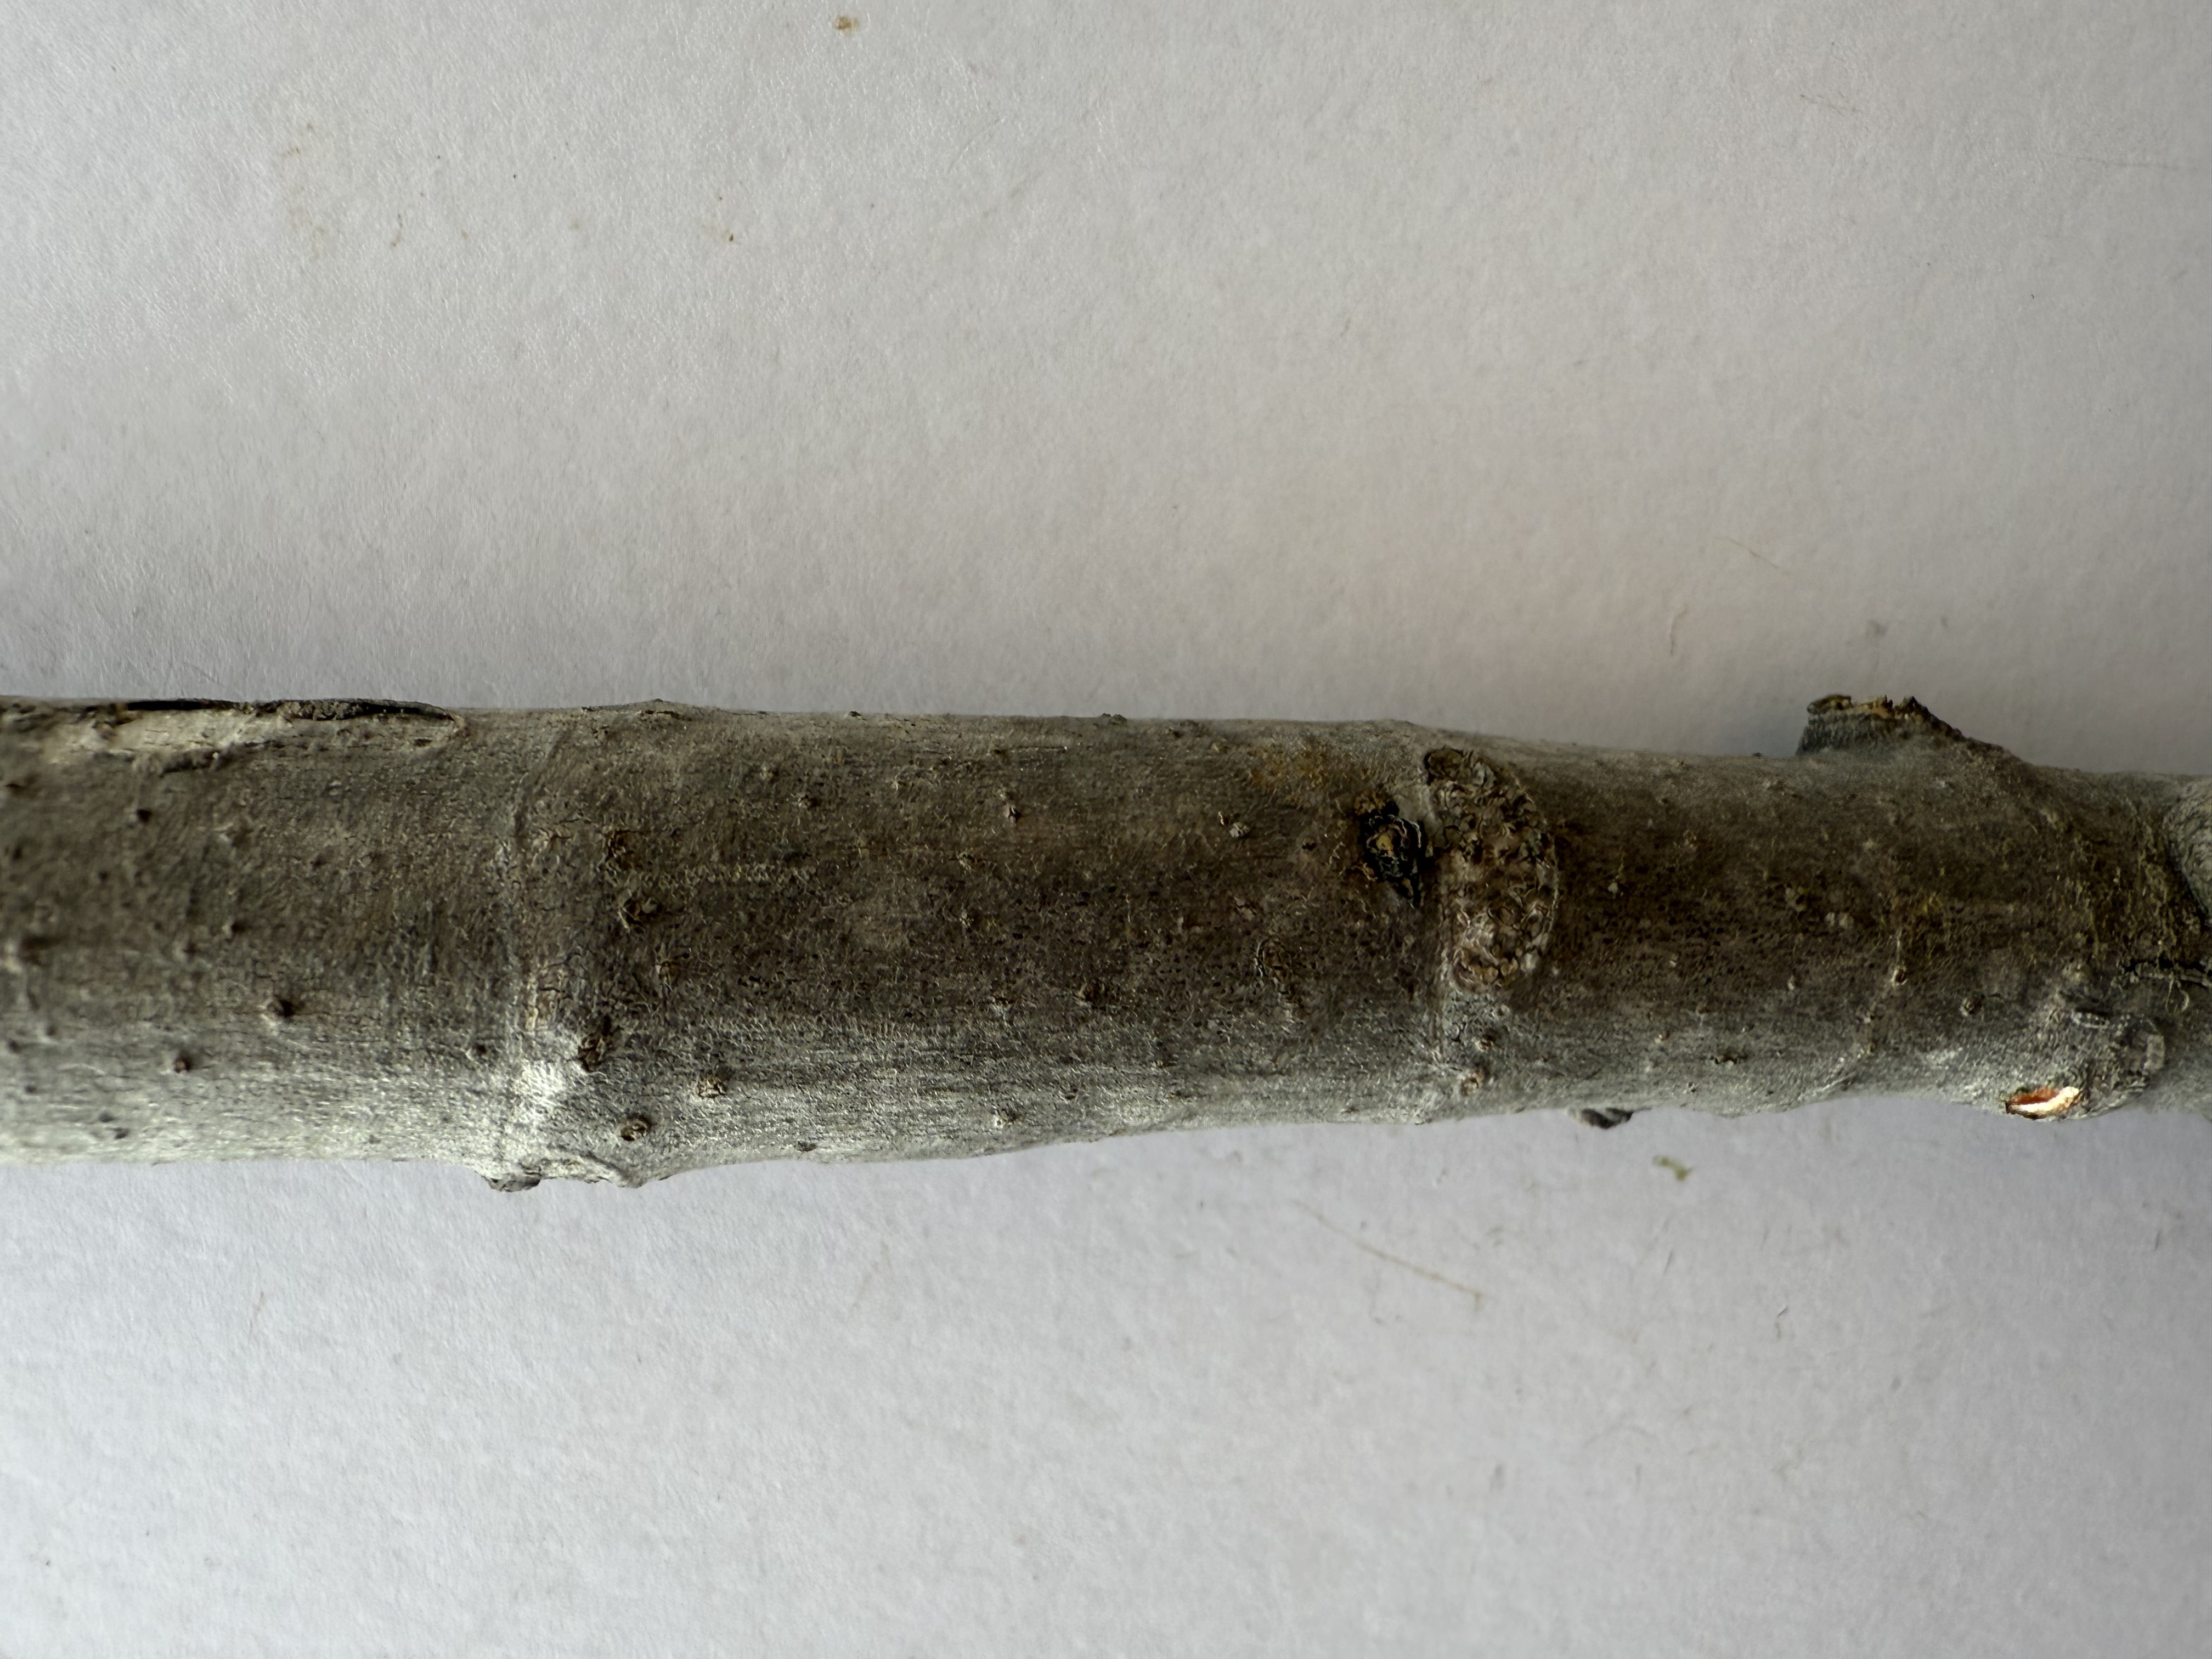
Variety: Patlican Fig